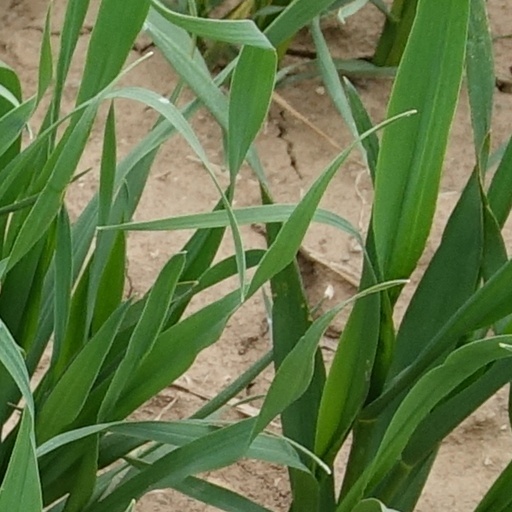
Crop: wheat